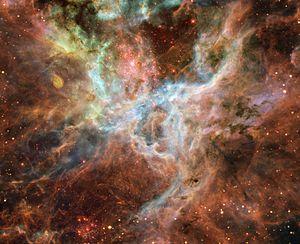
La nébuleuse de la Tarentule est une région HII dans le Grand Nuage de Magellan. Initialement, on pensait qu'il s'agissait d'une étoile, mais en 1751 Nicolas-Louis de Lacaille a pu identifier sa nature nébuleuse. Elle se situe à 160 000 années-lumière de la Terre. Le taux de naissance d'étoiles y est plus élevé qu'en n'importe quelle région de notre Galaxie. La nébuleuse de la Tarentule est la plus grosse nébuleuse connue.